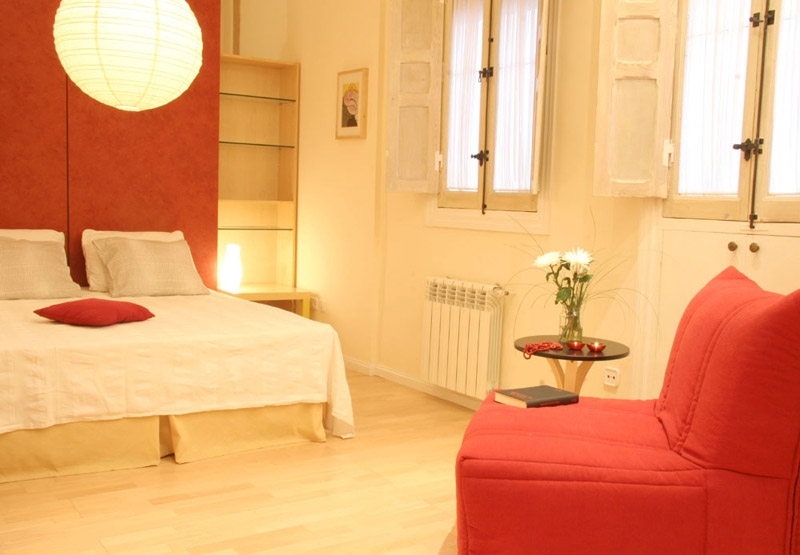
Room type: bedroom